Pinotage

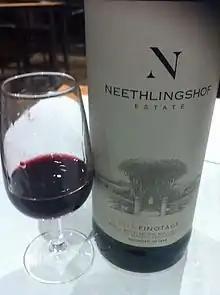
Pinotage wine from the Stellenbosch region

Pinotage is a red wine grape that is South Africa's signature variety. It was cultivated there in 1925 as a cross between Pinot noir and Cinsaut (Cinsaut was known as "Hermitage" in South Africa at that time, hence the name). It typically produces deep red varietal wines with smoky, bramble and earthy flavours, sometimes with notes of bananas and tropical fruit, but has been criticised for sometimes smelling of acetone. The grape is a viticultural intraspecific cross of two varieties of "Vitis vinifera", not an interspecific hybrid.